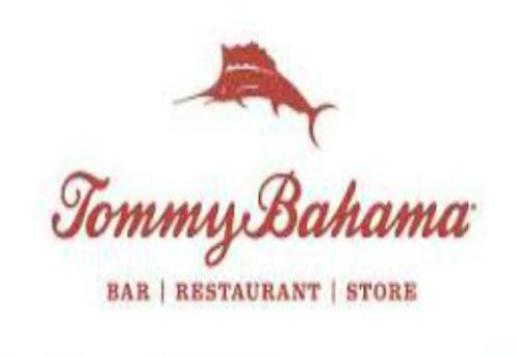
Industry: Clothes